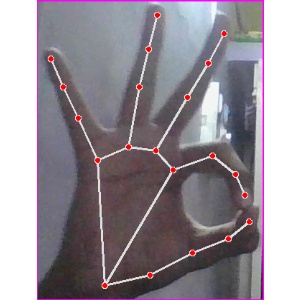
अक्षर: ण